Martinique

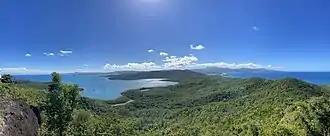
Caravelle Peninsula and Martinique's Atlantic coast, as seen from the Phare de la Caravelle

The new collectivity of Martinique combines the powers of the general and regional councils, but may obtain new powers through empowerments under Article 73. The executive council is assisted by an advisory council, the Economic, Social, Environmental, Cultural and Educational Council of Martinique.